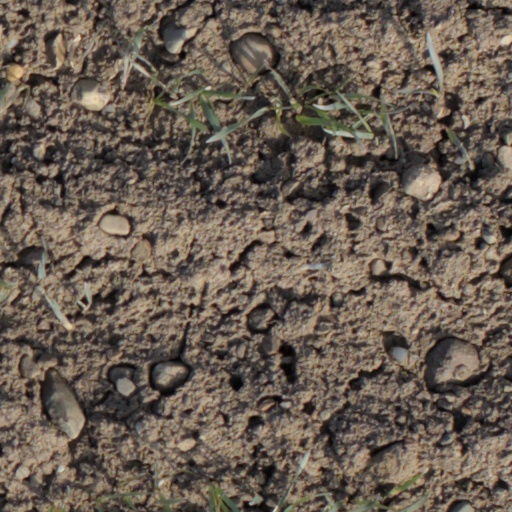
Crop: wheat